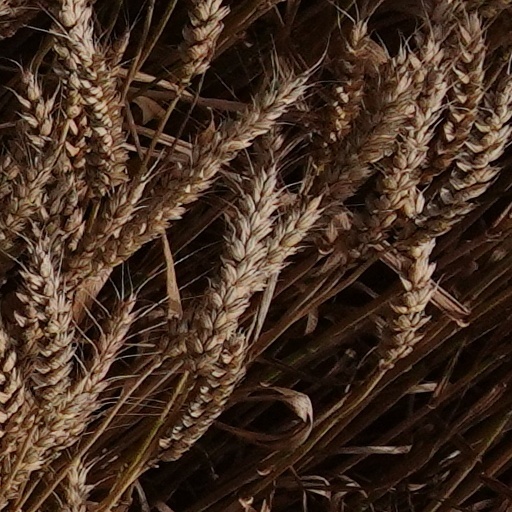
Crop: wheat